Seton Hill, Baltimore

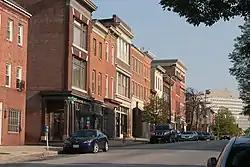
Eutaw Street in the Seton Hill Historic District, August 2011

Seton Hill Historic District is a historic district in Baltimore, Maryland. It was listed on the National Register of Historic Places in 1975.